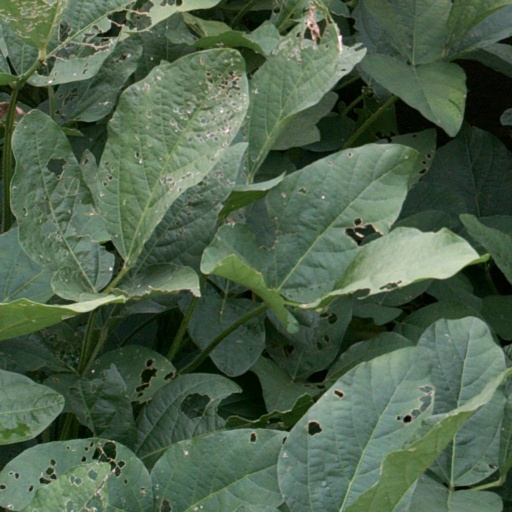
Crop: soybean